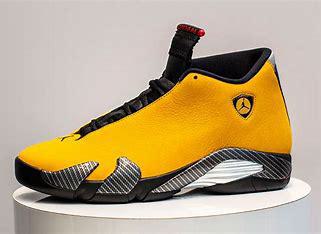
Brand: Jordan
Model: 14 Retro